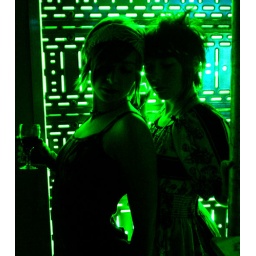
Having a glass of wine in the bar of Generator hostel in London